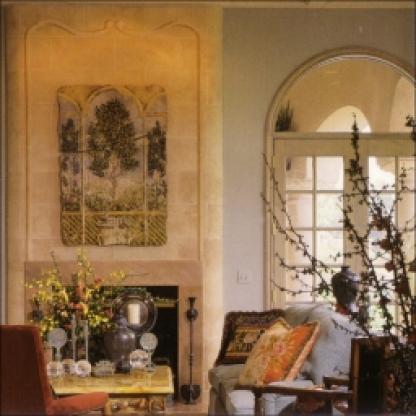
Scene: Indoor